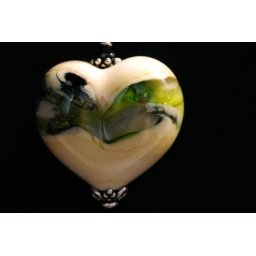
A heart necklace from glass in motion at sauble beach